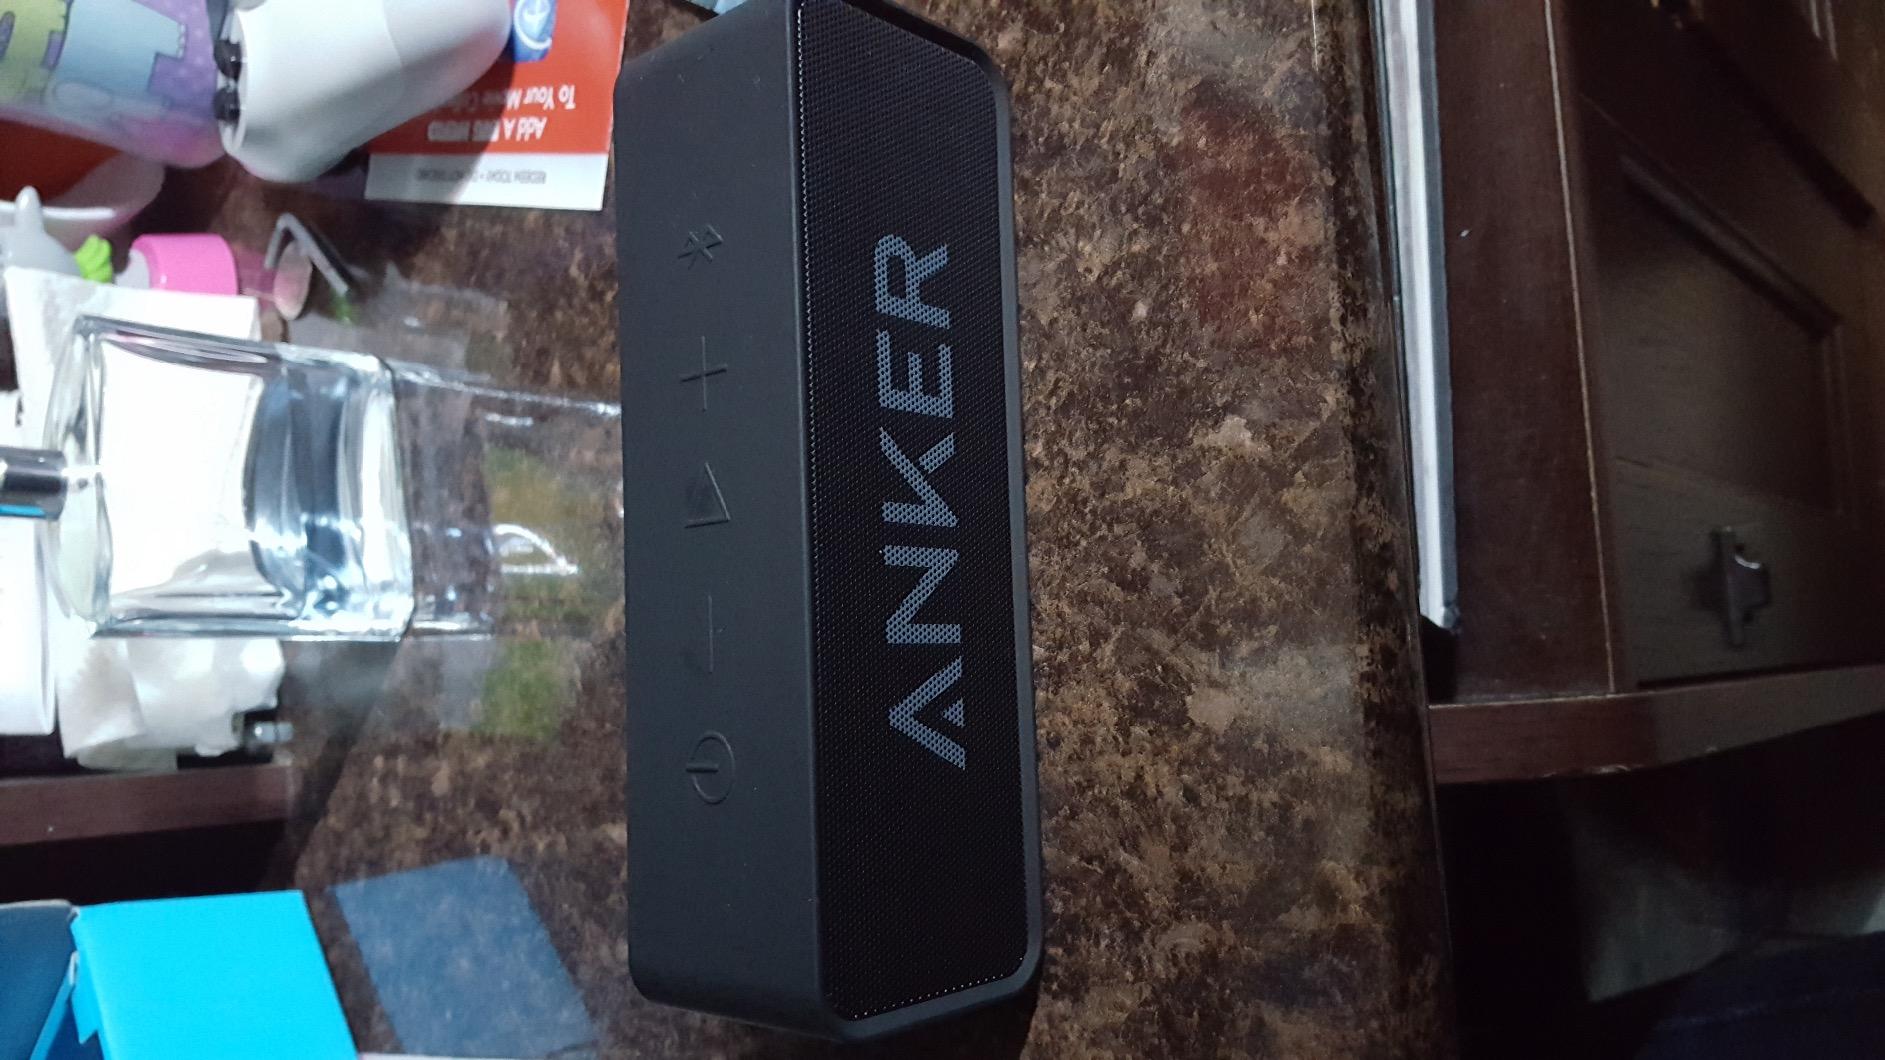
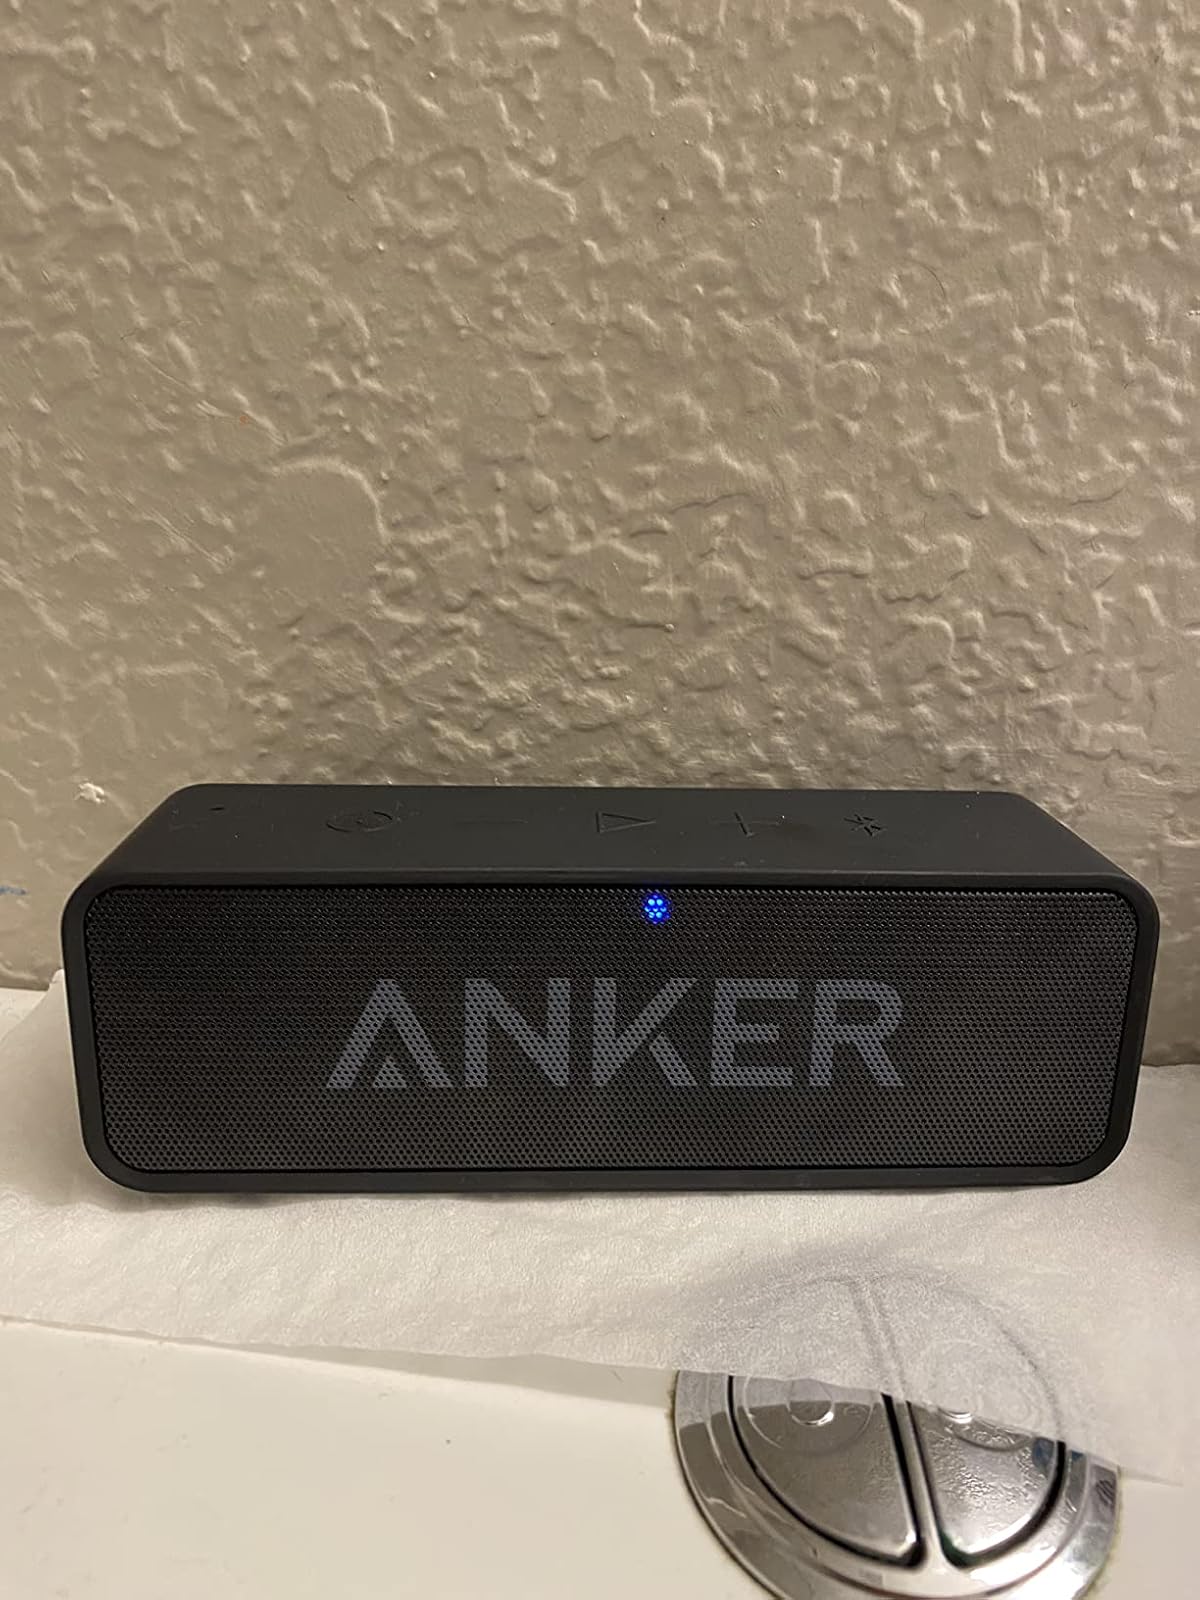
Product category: speaker
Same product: yes